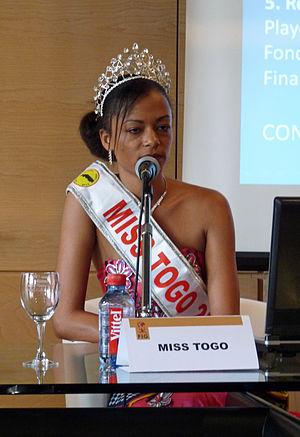
Conférence de Miss Togo 2011 (Monique Quizi Handlos) dans le cadre du Festival international de géographie de Saint-Dié-des-Vosges (Grand Salon de l'Hôtel de ville) sur le thème
Miss Togo est un concours de beauté féminine, destiné aux jeunes femmes habitantes et de nationalité togolaise.